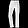
Label: Trouser